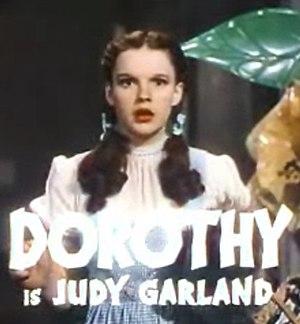
Dans l'argot gay, un " ami de Dorothy " est un homme gay ; et plus largement, toute personne LGBTQ. L'expression remonte au moins à la Seconde Guerre mondiale, lorsque les actes homosexuels étaient illégaux aux États-Unis. Dire que, ou demander si, quelqu'un était un ami de Dorothy était un euphémisme utilisé pour discuter de l'orientation sexuelle sans que les autres ne sachent sa signification.
Le Magicien d'Oz est un film musical américain de Victor Fleming sorti en 1939, adapté du roman du même nom de L. Frank Baum.